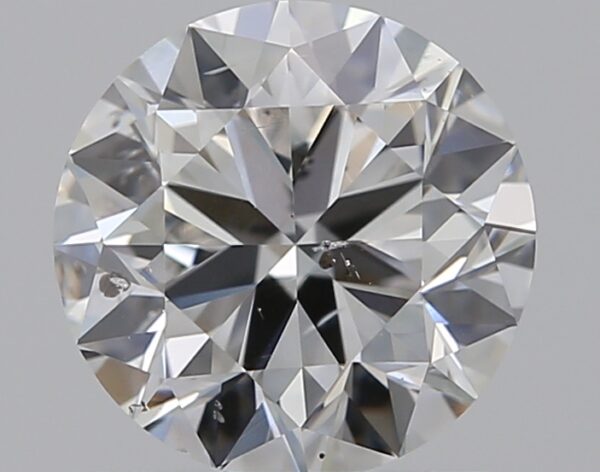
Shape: round
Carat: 1
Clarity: SI2
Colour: F
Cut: VG
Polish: EX
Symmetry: VG
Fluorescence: M
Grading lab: GIA
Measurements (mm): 6.31 x 6.35 x 3.91